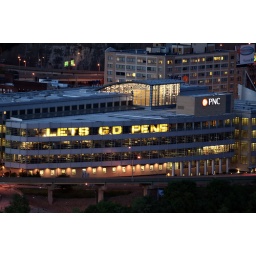
PNC building with &amp;quot;Lets Go Pens&amp;quot; lighted signs in window. Photo taken from Mount Washington in Pittsburgh, PA